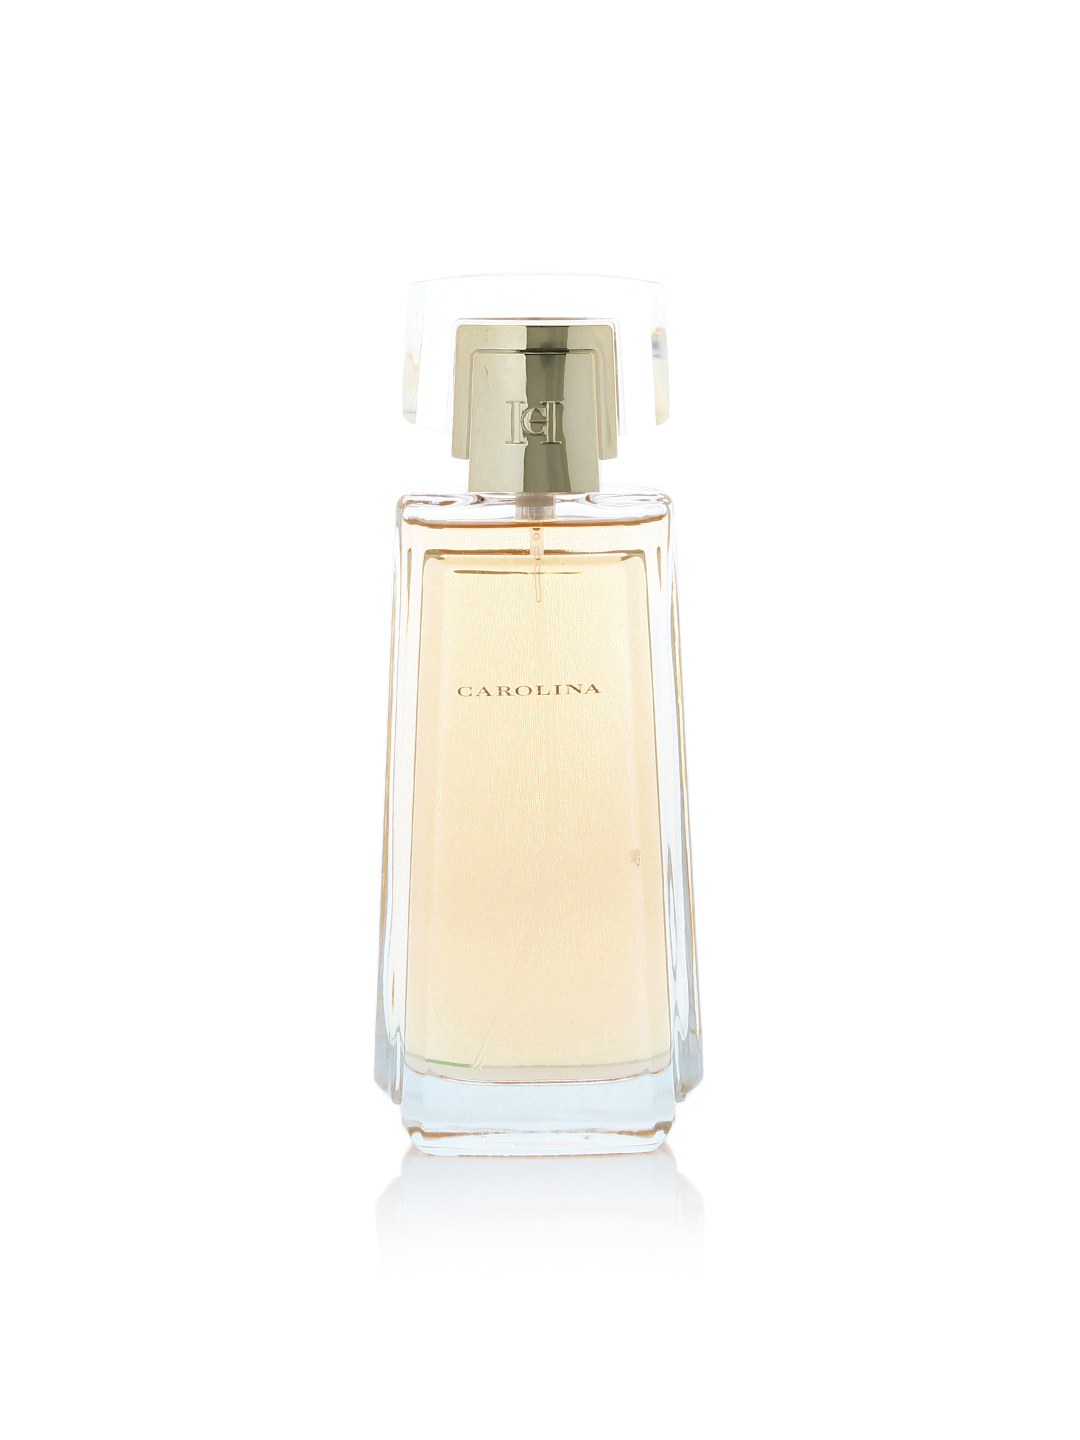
Carolina Herrera Women 100 ml Perfume
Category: Personal Care / Fragrance / Perfume and Body Mist
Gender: Women
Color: Off White
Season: Spring 2017
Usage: Casual